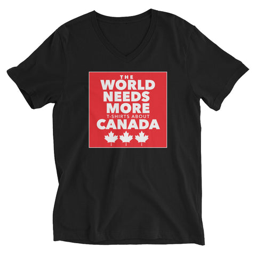
the world needs more v - neck